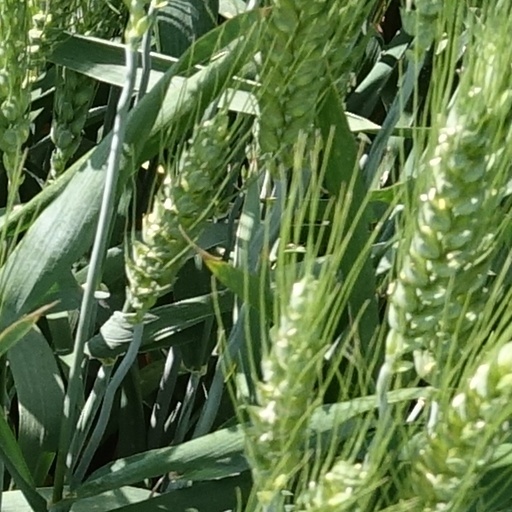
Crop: wheat